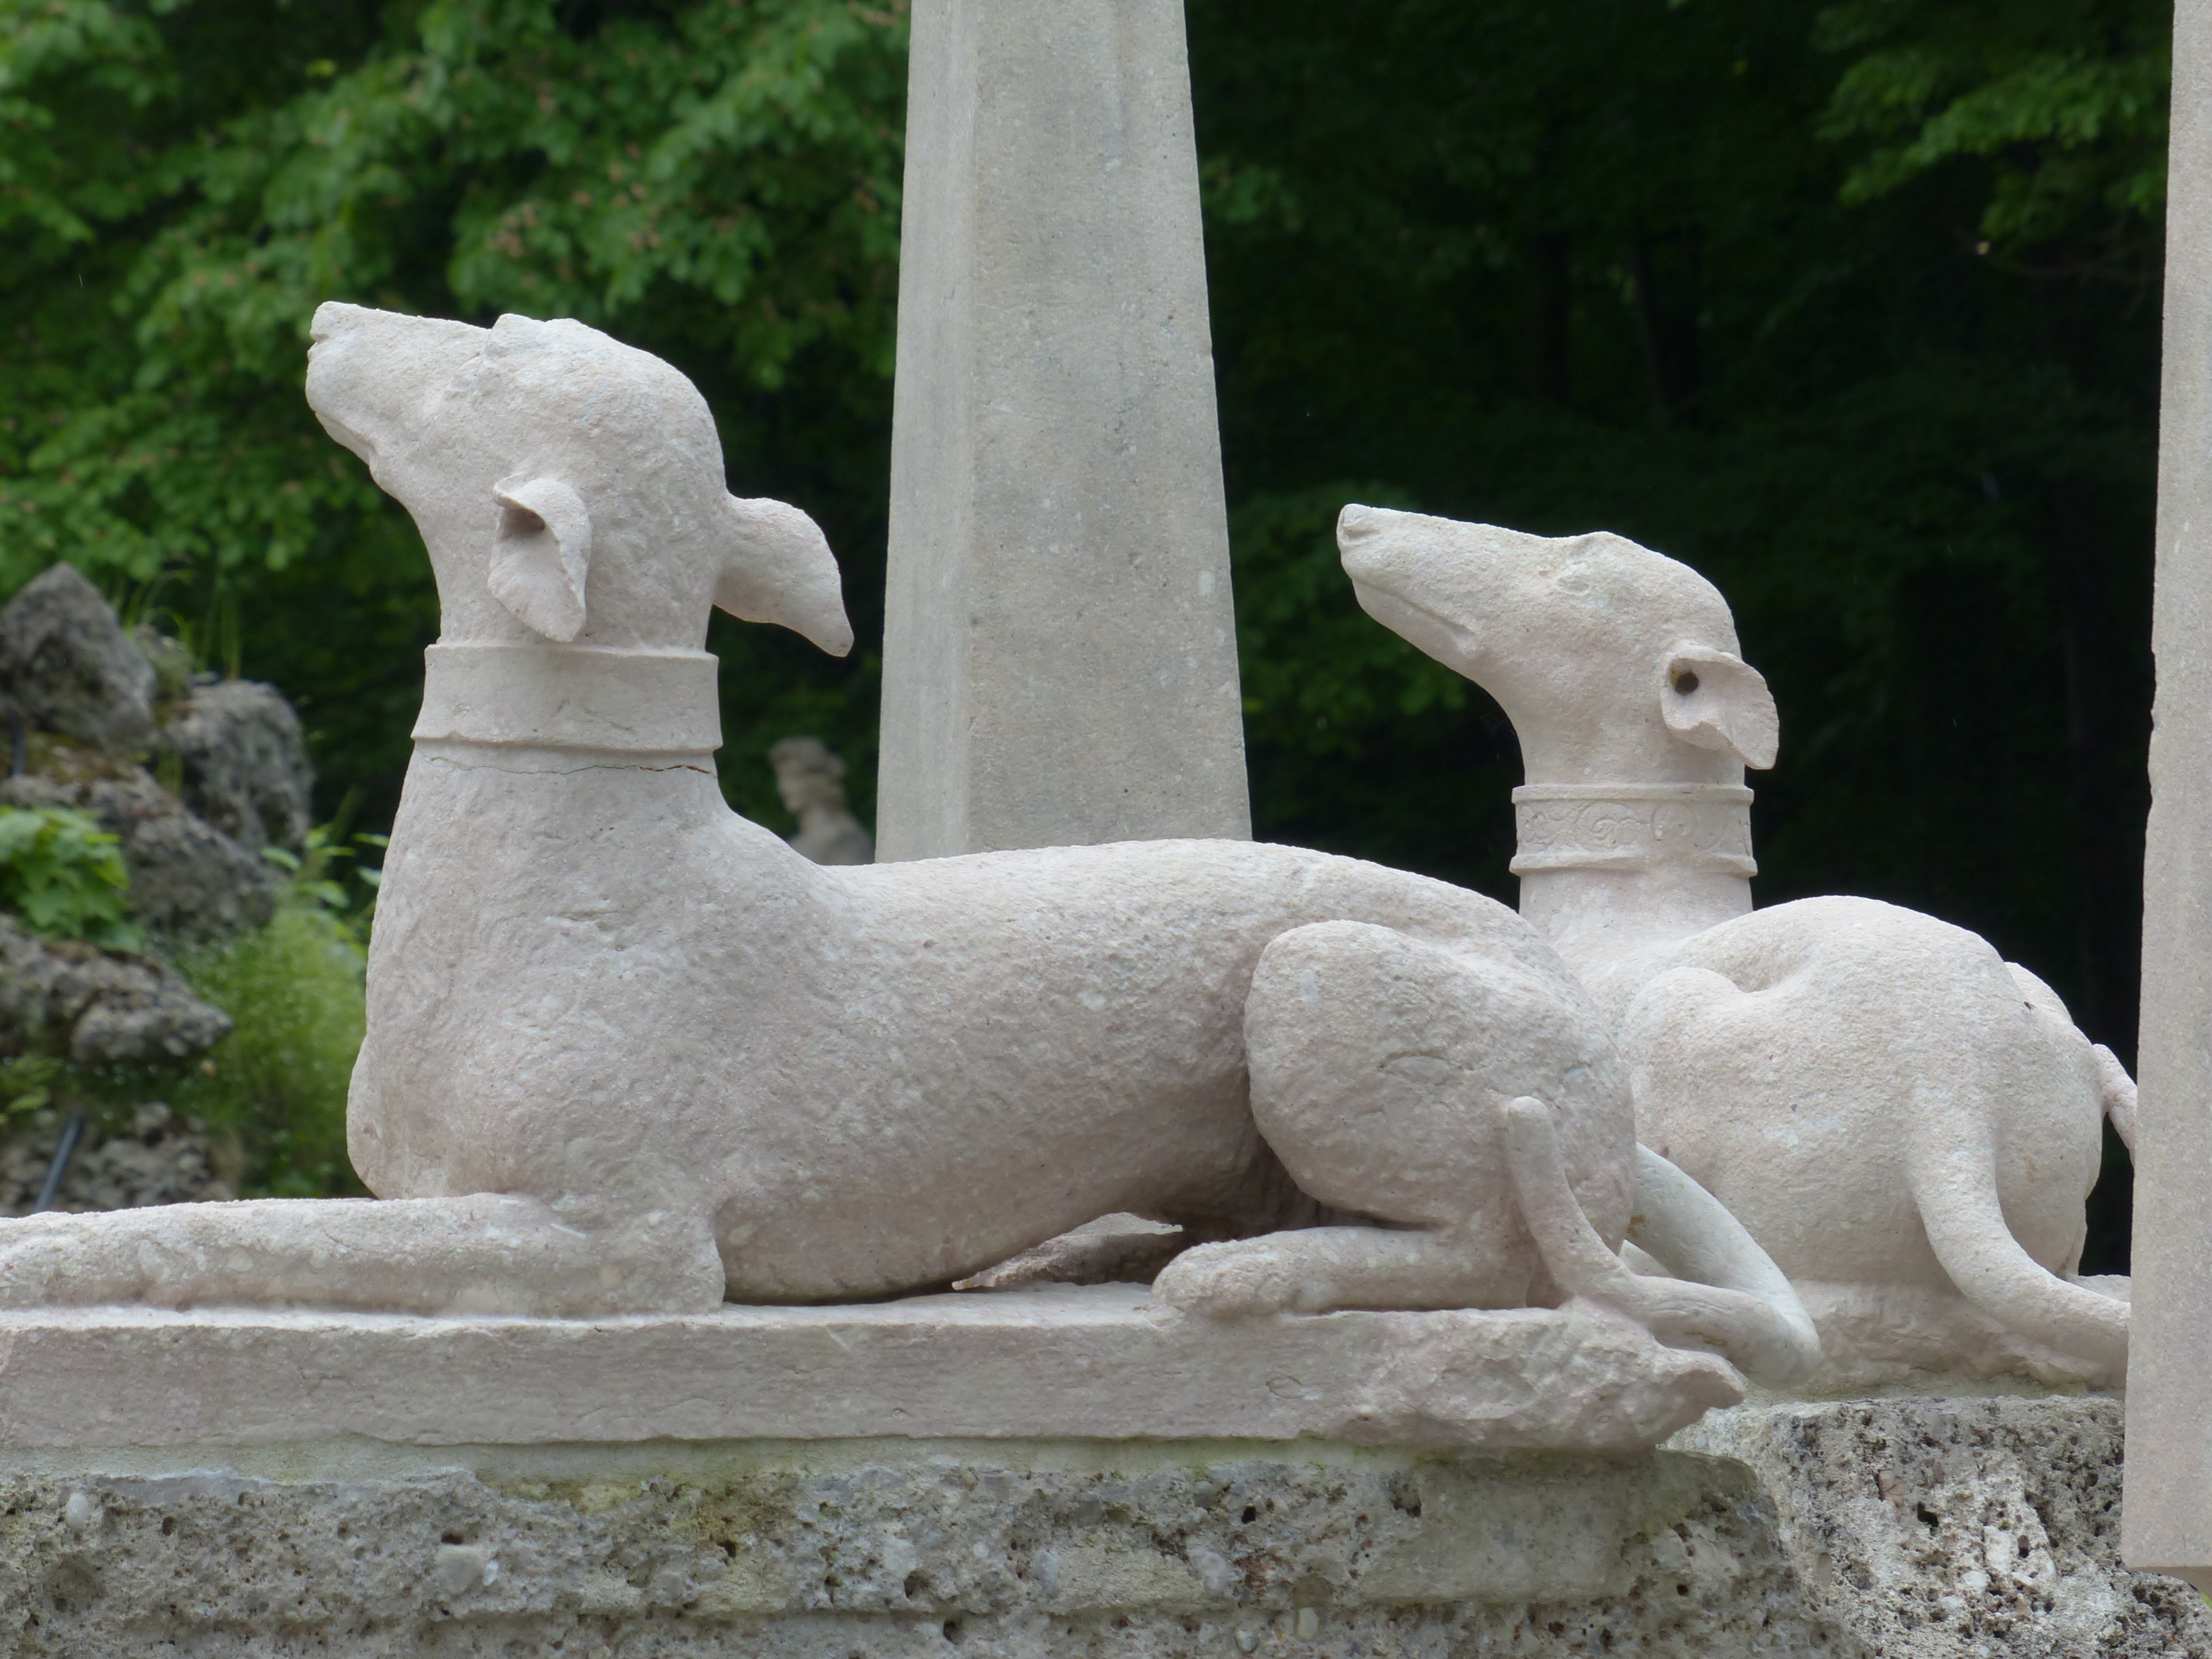
white, monument, statue, garden, sculpture, art, dogs, carving, stone figure, stone carving, ornamental garden, ancient history, hellbrunn, mannerist garden